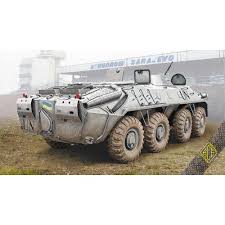
Label: BTR-70